King's Law

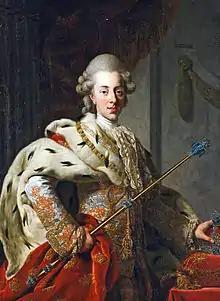
King Christian VII, who, because of the King's Law, could not be declared insane.

Article 25 not only shields the royal family from ordinary judicial proceedings but also vests the sovereign with broad and unilateral powers to enforce and discipline members of the royal family. In 1945, for instance, King Christian X expelled his sister-in-law, Princess Helena (wife of Prince Harald), because she was a Nazi sympathiser.